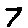
Label: 7